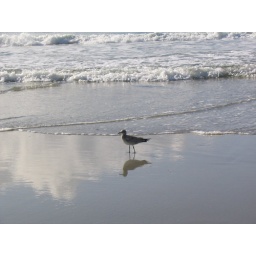
One of the beautiful things about the beach in the morning was the way the wet sand reflected like glass.